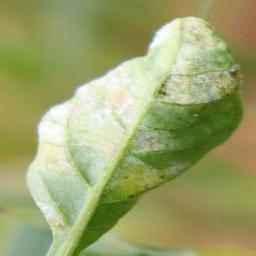
Label: cercospora